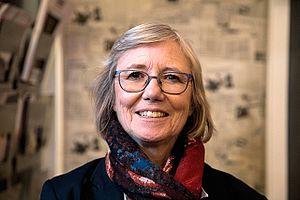
portrait de Laurence Fehlmann Rielle, fait par moi à Genève